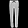
Label: Trouser